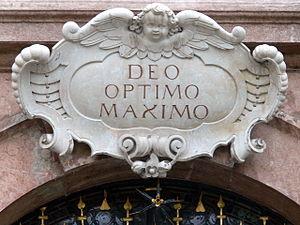
Deo optimo maximo, souvent abrégé avec le sigle D.O.M., est une locution latine qui signifie « à Dieu très bon, très grand ». On la trouve fréquemment sur les pierres tombales chrétiennes et sur la façade d'églises ou d'autres monuments religieux.